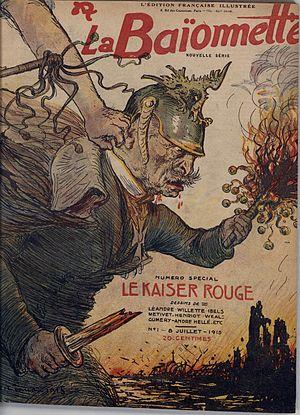
L’Assiette au beurre est un magazine satirique illustré français ayant paru de 1901 à 1936. La publication est hebdomadaire et continue jusqu'en 1912. Après une interruption, une deuxième série est publiée mensuellement de 1921 à 1925, puis décline et disparaît définitivement en 1936.